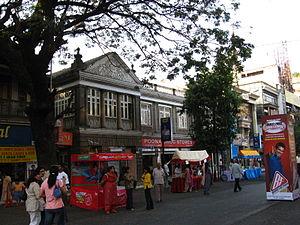
Le Cantonment de Pune est un quartier de Pune. C'est un ancien lieu de campement militaire, établi en 1818 pour accueillir des troupes de la Compagnie britannique des Indes orientales après sa victoire sur la confédération marathe. Des Télougous de basse caste, au service du régiment britannique, s'installent autour des camps de Pune et de Kirkee avant de se disperser dans la ville : leurs descendants conservent leurs propres cérémonies religieuses desservies par des brahmanes venus de Nizamabad. Le quartier est géré par le Conseil du Cantonment de Pune.